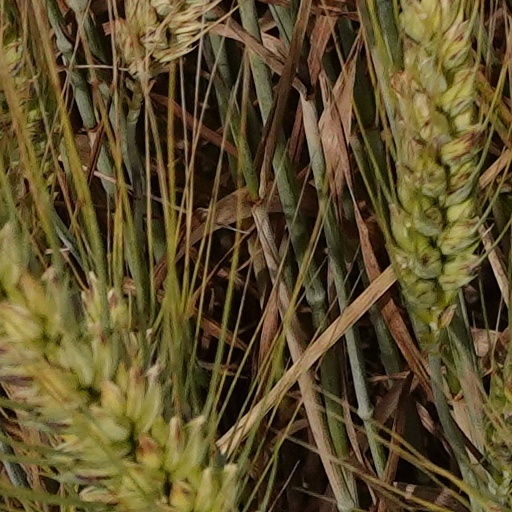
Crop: wheat